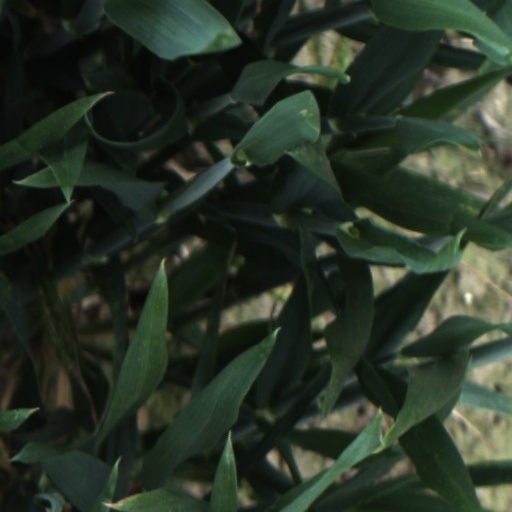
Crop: wheat